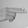
ASL letter: H